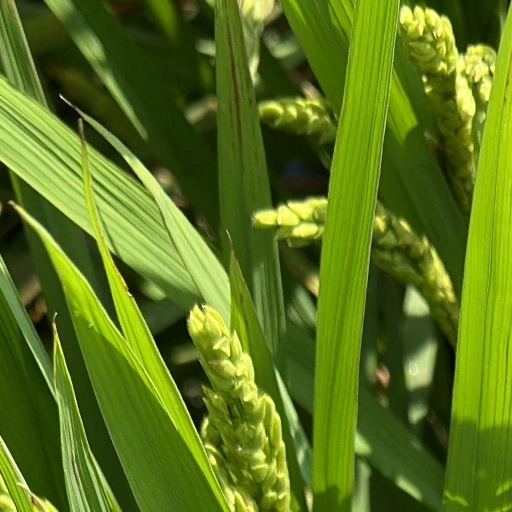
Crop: rice